Go for a Take

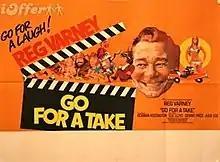

Go for a Take (U.S. title: Double Take) is a 1972 British comedy film starring Reg Varney and Norman Rossington, directed by Harry Booth. The screenplay was by Alan Hackney.